USS Gleaves

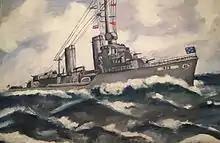
An original oil painting of USS "Gleaves"

Early in the evening of 23 November , en route from Shanghai to San Francisco with 2000 service men and women embarked, discovered a case of smallpox aboard. Her supply of vaccine would not suffice to inoculate all the 2000 men and women aboard. A call for help went out to the naval forces in the area. Four destroyers lay in the harbor at Adak, the nearest base to the position of "Adabelle Lykes". One had a mission already assigned, the others were undergoing long deferred repairs. Of these, "Gleaves", reported that she could have all vital equipment ready in three hours. At 02:30 on 24 November, she left her berth and sped on her way at .